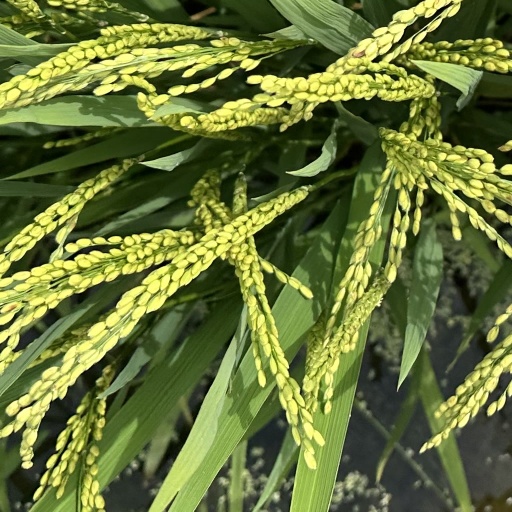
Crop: rice